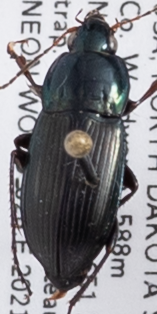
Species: Poecilus lucublandus
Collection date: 2021-06-09
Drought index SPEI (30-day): -2.09
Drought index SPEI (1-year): -2.09
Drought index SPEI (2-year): -0.32